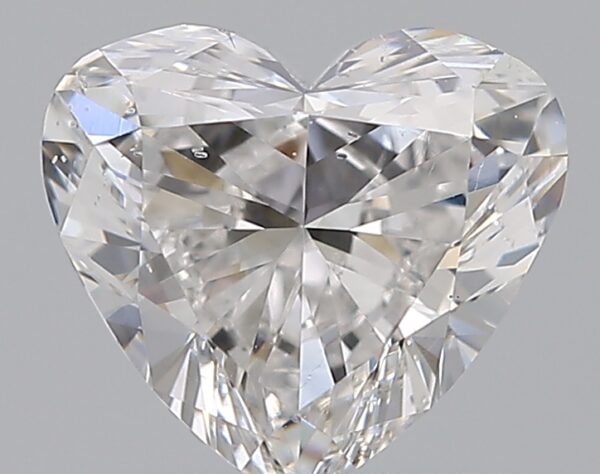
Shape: heart
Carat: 0.7
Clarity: SI1
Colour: E
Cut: GD
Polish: EX
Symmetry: VG
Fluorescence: M
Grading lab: GIA
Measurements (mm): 5.61 x 6.18 x 3.23